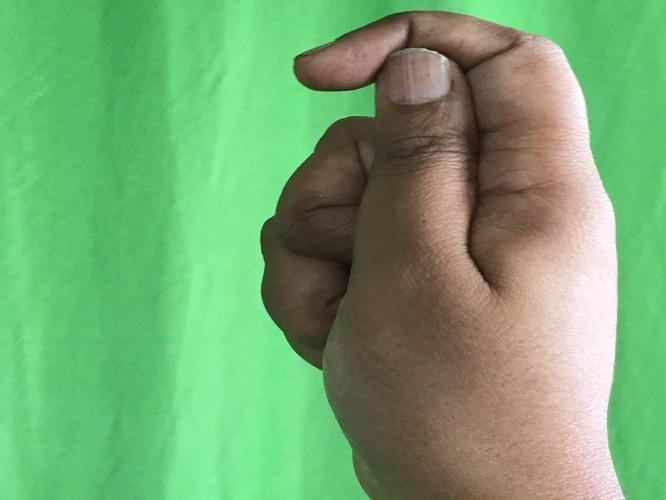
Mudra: Kapith
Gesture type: single_hand